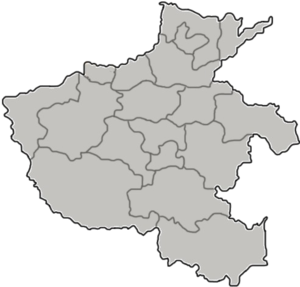
L'édition 2019 du tournoi de tennis de Zhengzhou se déroule du 9 au 15 septembre, sur dur en extérieur. Elle appartient à la catégorie Premier. Karolína Plíšková remporte le tournoi en simple, Nicole Melichar et Květa Peschke celui en double.
L'édition 2018 du tournoi de tennis de Zhengzhou se déroule du 16 au 22 avril, sur dur en extérieur. Elle appartient à la catégorie WTA 125. Zheng Saisai remporte l'épreuve en simple, Duan Ying-Ying et Wang Yafan celle en double.
La cathédrale du Sacré-Cœur est la cathédrale catholique de l'archidiocèse de Kaifeng située dans la ville de Kaifeng et la province du Henan, en République populaire de Chine. Elle est dédiée au Sacré-Cœur. Elle est inscrite au patrimoine culturel du Henan depuis 2006.